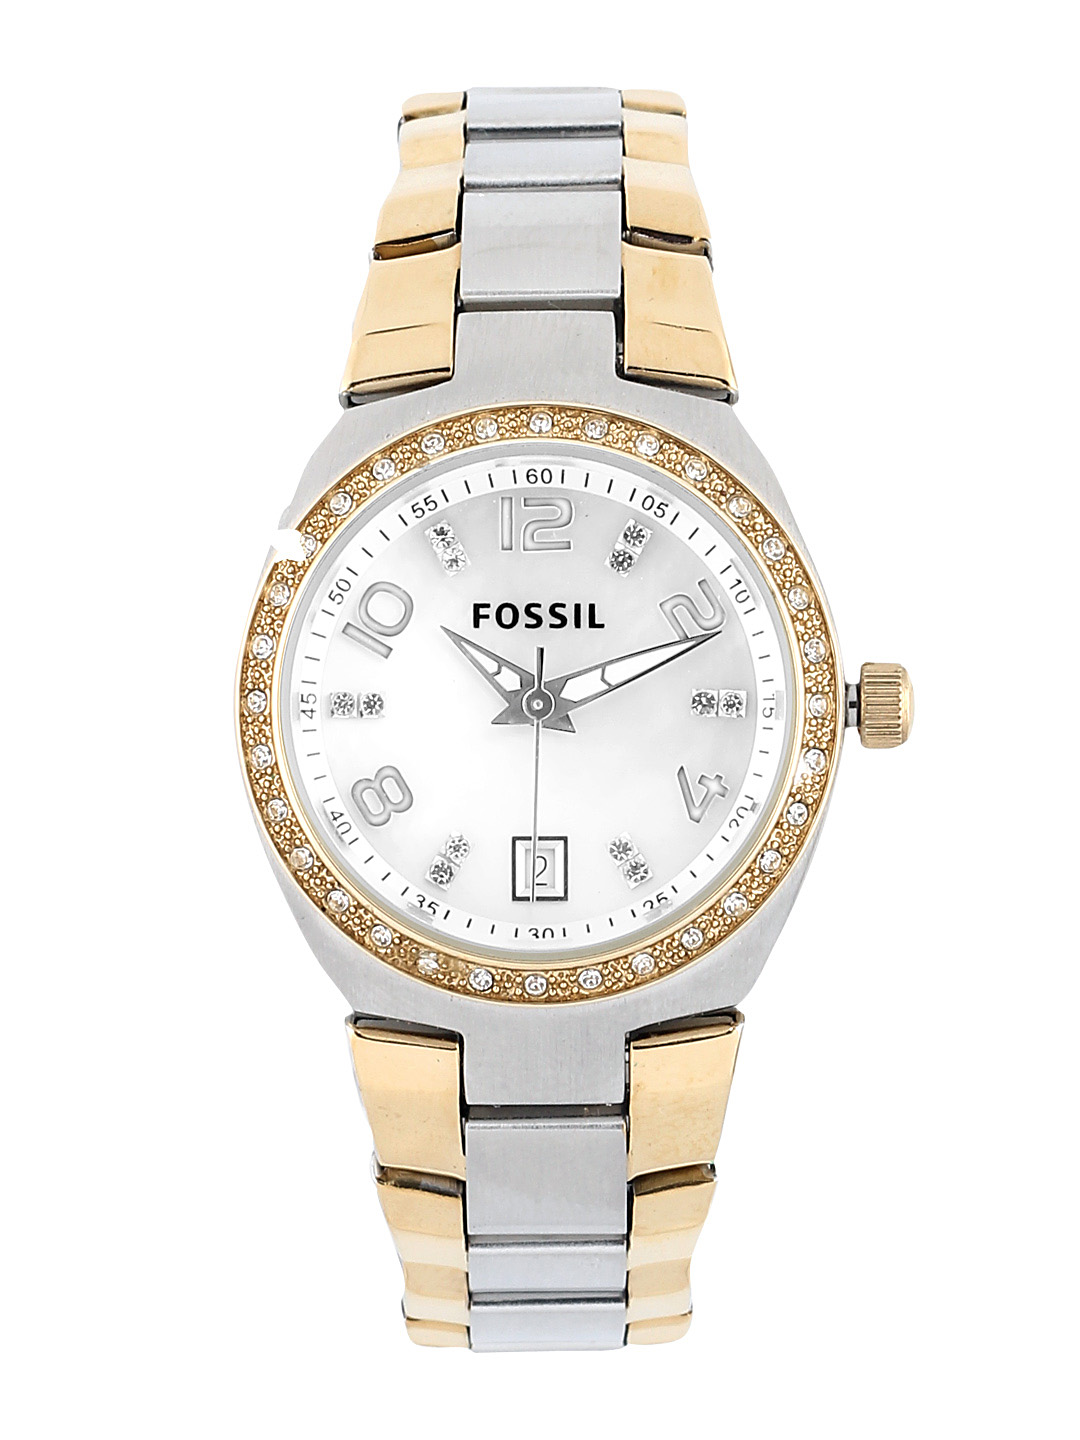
Fossil Women White Dial Watch AM4183
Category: Accessories / Watches / Watches
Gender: Women
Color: White
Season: Winter 2016
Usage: Casual